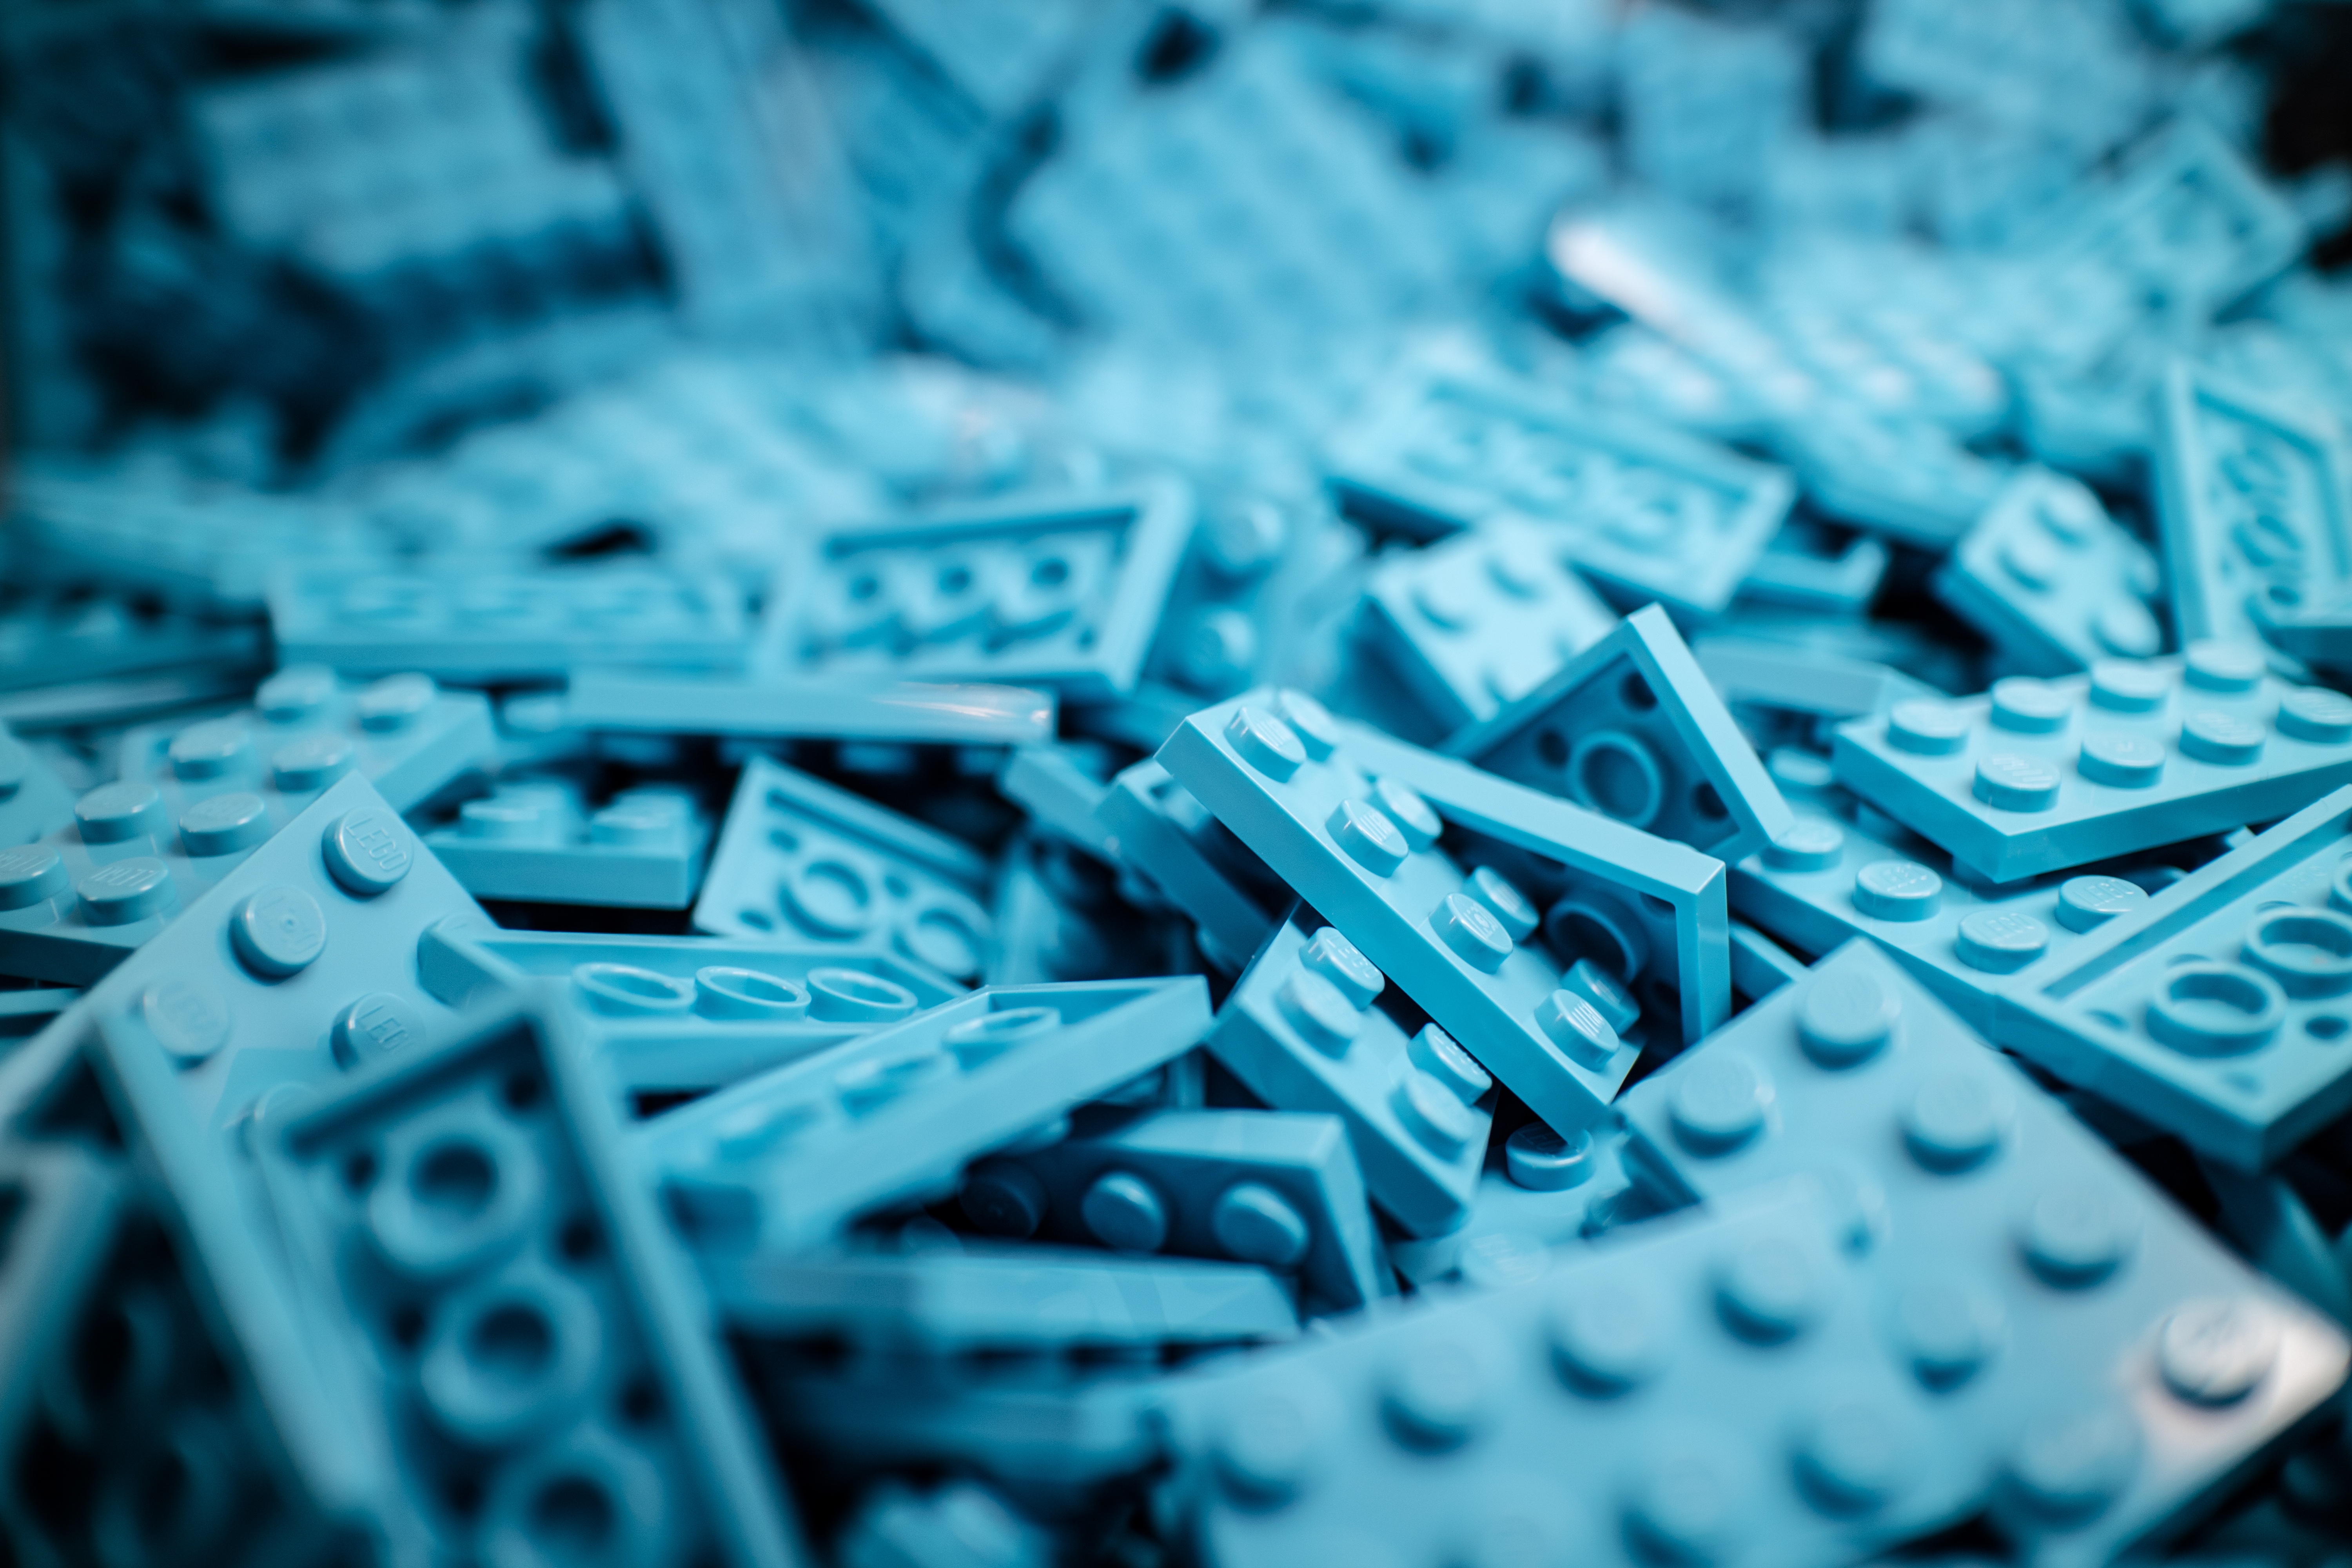
blue, close up, product, font, cool image, cool photo, computer wallpaper